Describe the emotion expressed in this image:  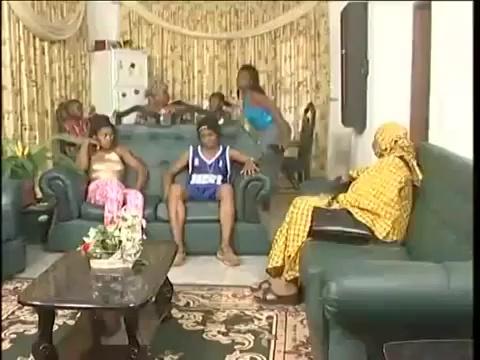
This person displays Suffering, valence and arousal with low intensity.